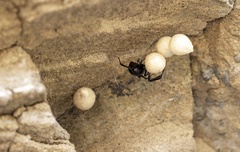
Species: Lactrodectus_hesperus